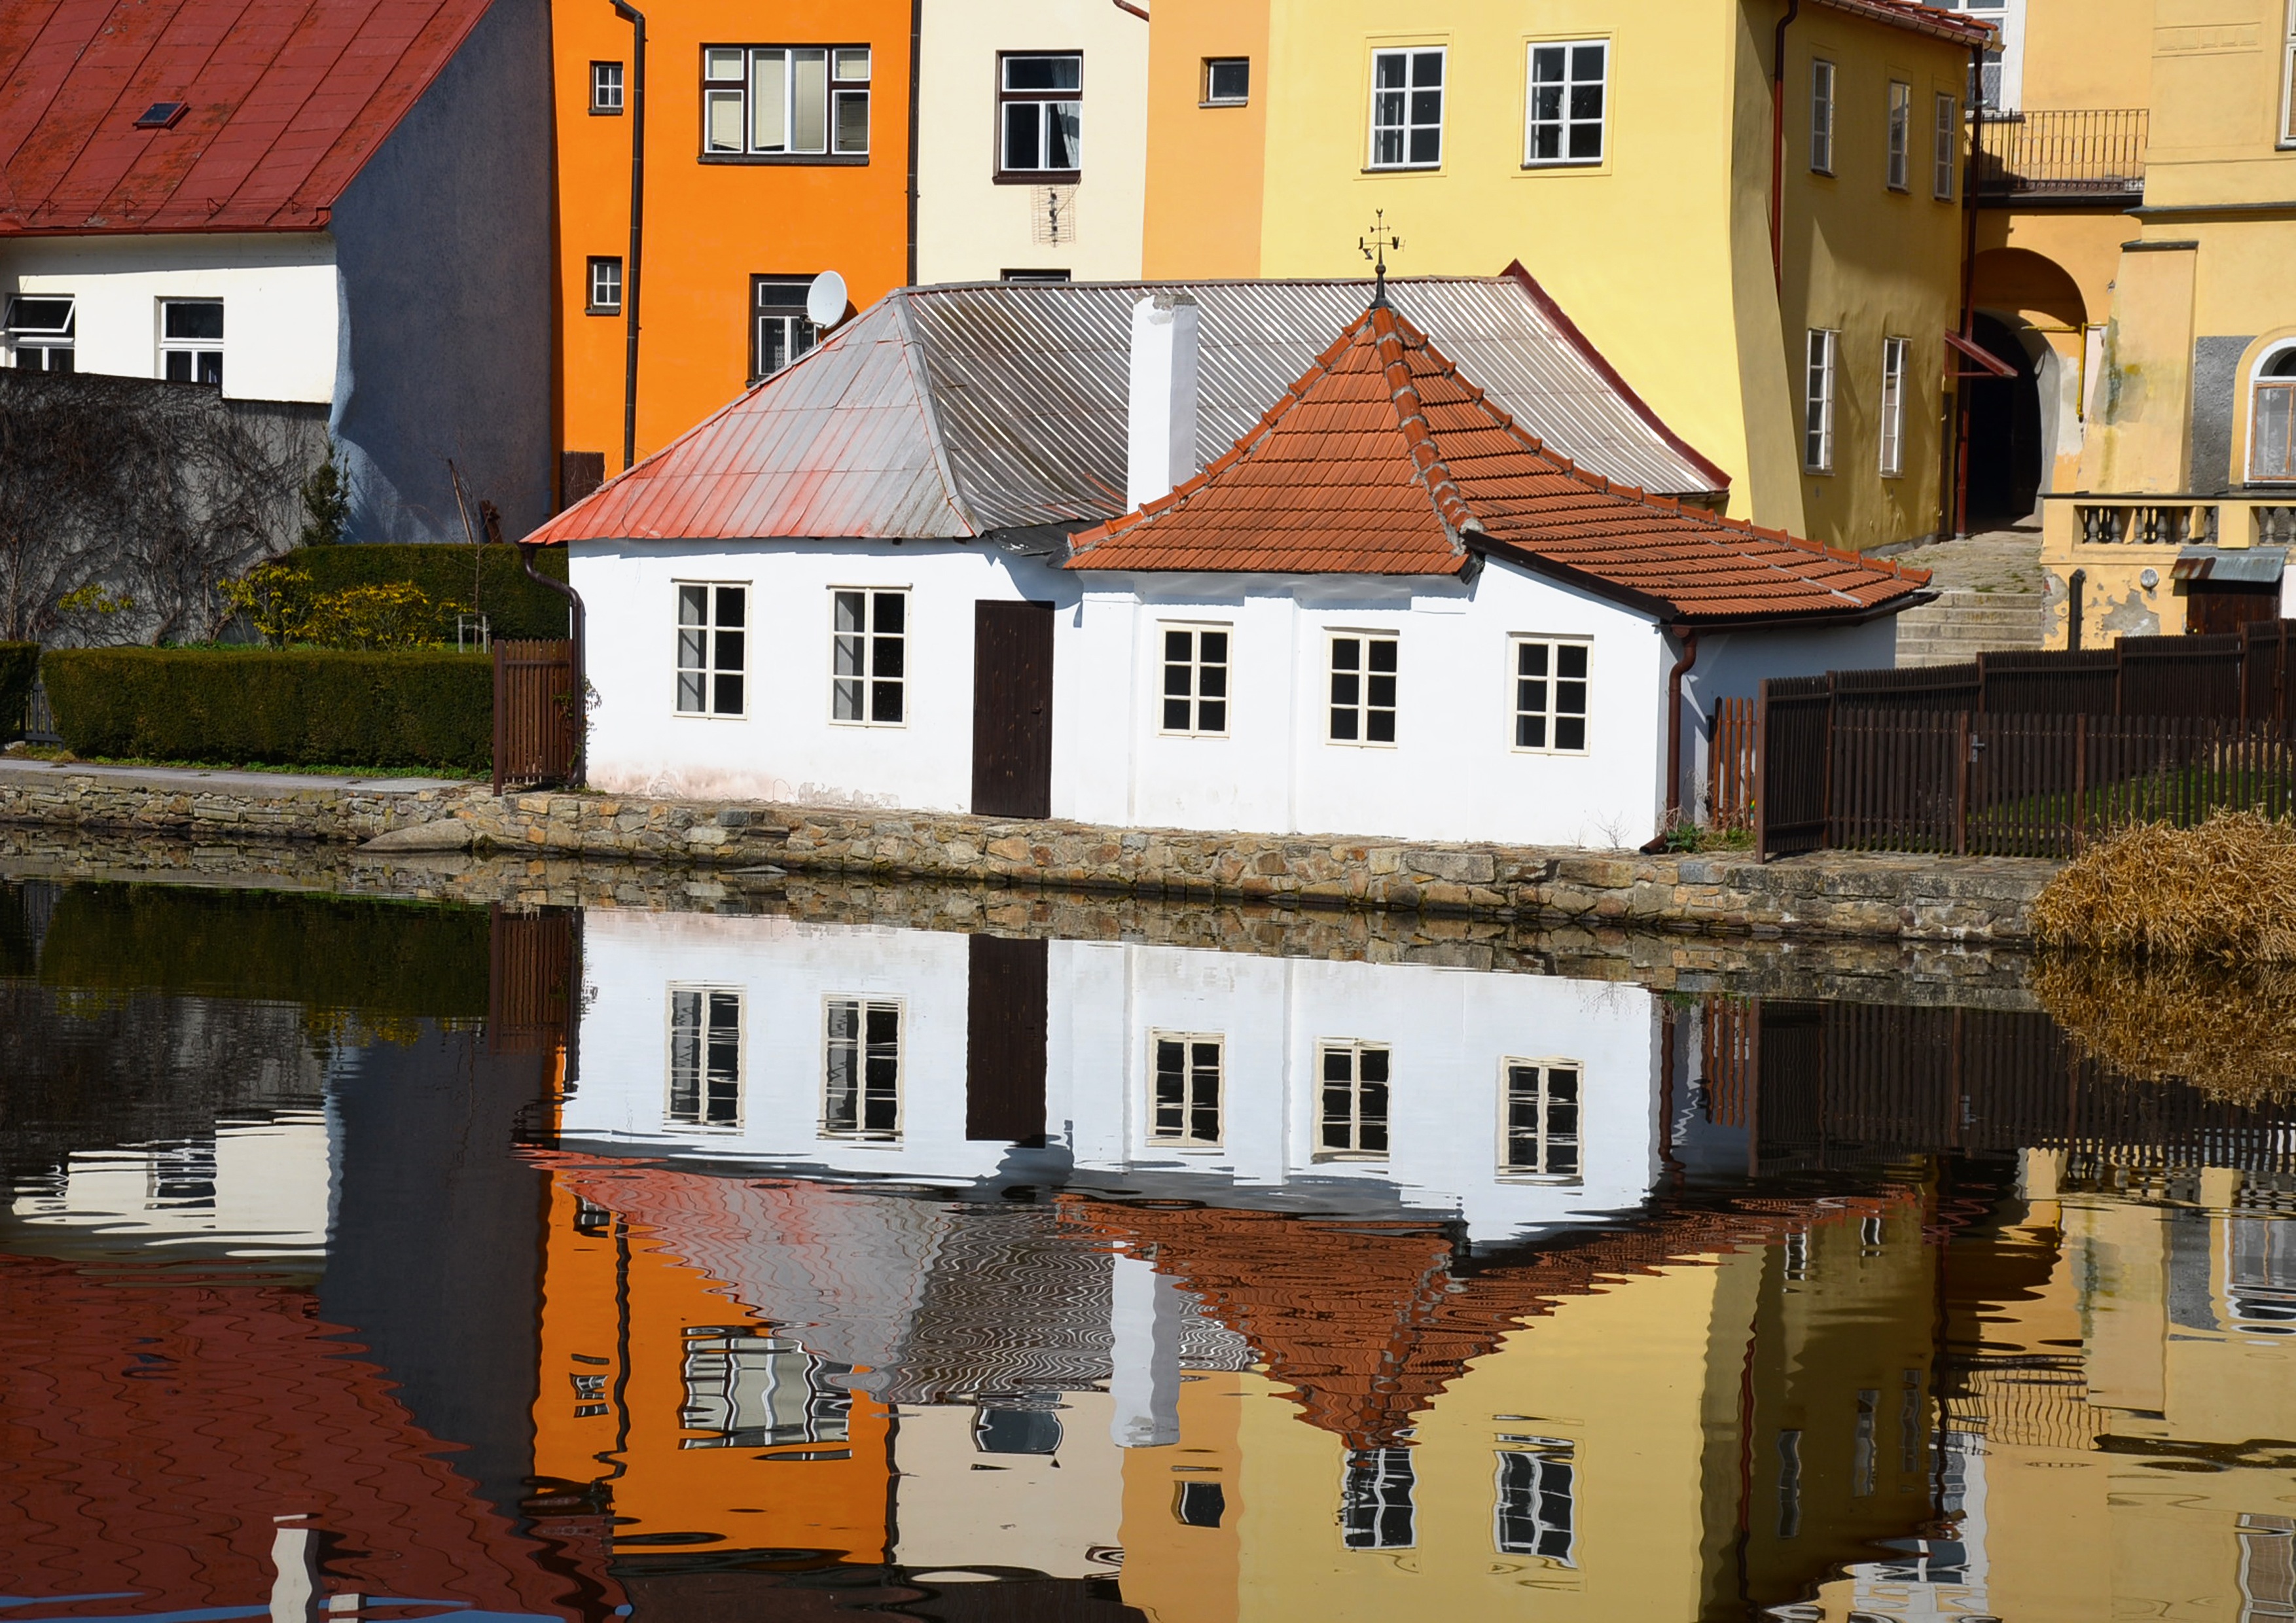
water, architecture, sun, house, town, city, wall, travel, pond, reflection, color, facade, waterway, surface, colors, houses, neighbourhood, south bohemia, urban area, human settlement